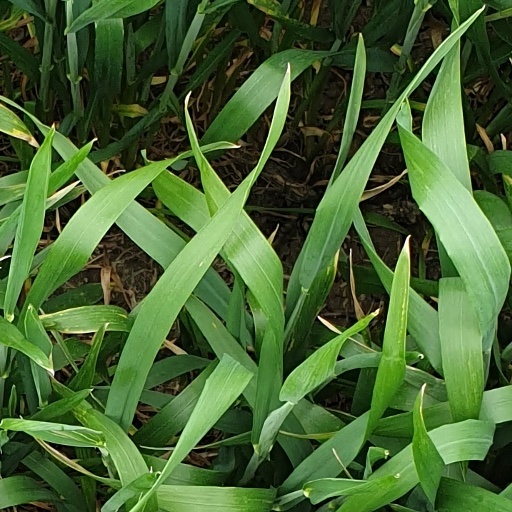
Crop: wheat